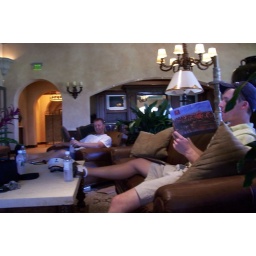
After a tough round of golf, we made ourselves at home in the club house